Abi Sampa

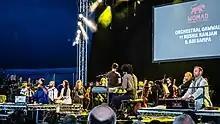
Orchestral Qawwali at WOMAD 2023

She qualified as a dentist in 2011, and continues to practice dental work in London after her rise to fame on The Voice.